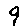
Label: 9